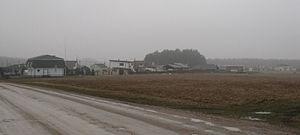
Juuliku est un village de la commune de Saku du comté de Harju en Estonie.